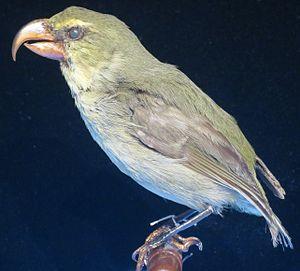
Pseudonestor est un genre monotypique de passereaux de la famille des fringillidés. Il est endémique de l'île de Maui dans l'archipel d'Hawaï.